Tibenham, Norfolk

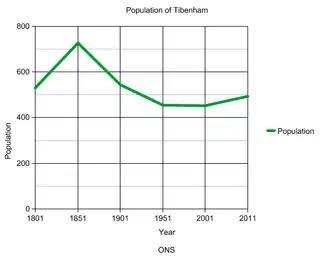

The population of Tibenham as reported by the Census of Population from 1801 to 2011 appears to show a trend in population throughout the course of time. The total population of Tibenham appears to take a sharp rise between 1801 and 1851, peaking in 1841, which totalled 727. A steep fall that appears to level off slightly around 1901 onwards can be identified. The population of Tibenham appears to be stagnant between 1951 and 2001, in which both censuses total population of 454.